Japanese Red List

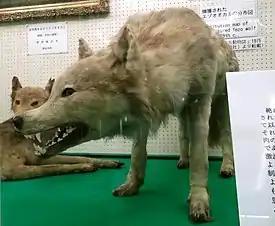
Hokkaido wolf ("Canis lupus hattai"), one of 110 taxa classed as Extinct on the 2020 Japanese Red List (Hokkaido University Museum)

The Japanese is the Japanese domestic counterpart to the IUCN Red List of Threatened Species. The national Red List is compiled and maintained by the Ministry of the Environment, alongside a separate Red List for marine organisms. Similarly drawing on the relevant scientific authorities, NGOs, and local governments, the Ministry of the Environment also prepares and publishes a that provides further information on species and habitats.